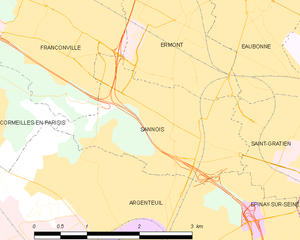
Carte des communes françaises Sannois